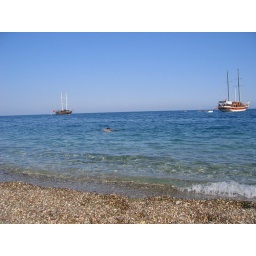
De bovenstroming is ijskoud! Dit door de zoetwaterstroom van de rivier uit de bergen die hier in zee stroomt.